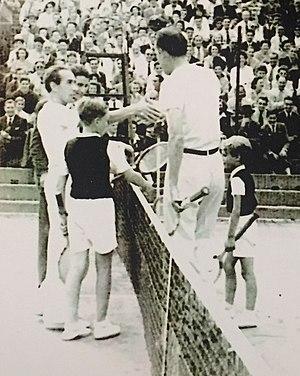
de gauche à droite, Henri Cochet, Serge Rigault, Yvon Petra et Bertrand Rigault disputant une partie - Roland-Garros août 1944
Serge Hippolyte Rigault est un sportif complet, ancien espoir de tennis, skieur et grand amateur de chasse, né à Paris le 19 septembre 1930 et mort à Paris le 21 janvier 1999.